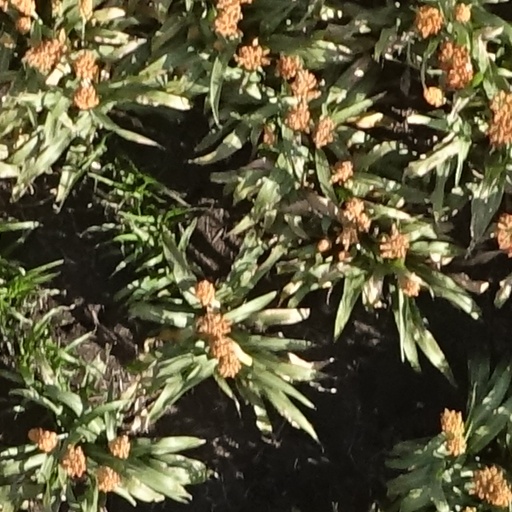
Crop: sorghum